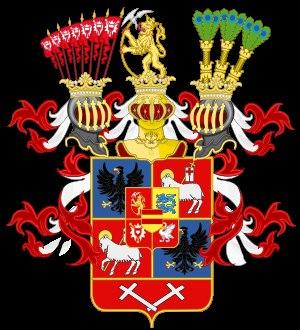
Magnus de Holstein, né le 26 août 1540 et mort le 18 mars 1583, duc de Holstein, est un roi de Livonie qui régna de 1570 à 1578 sur le royaume de Livonie comme vassal du tsar de Russie Ivan IV.